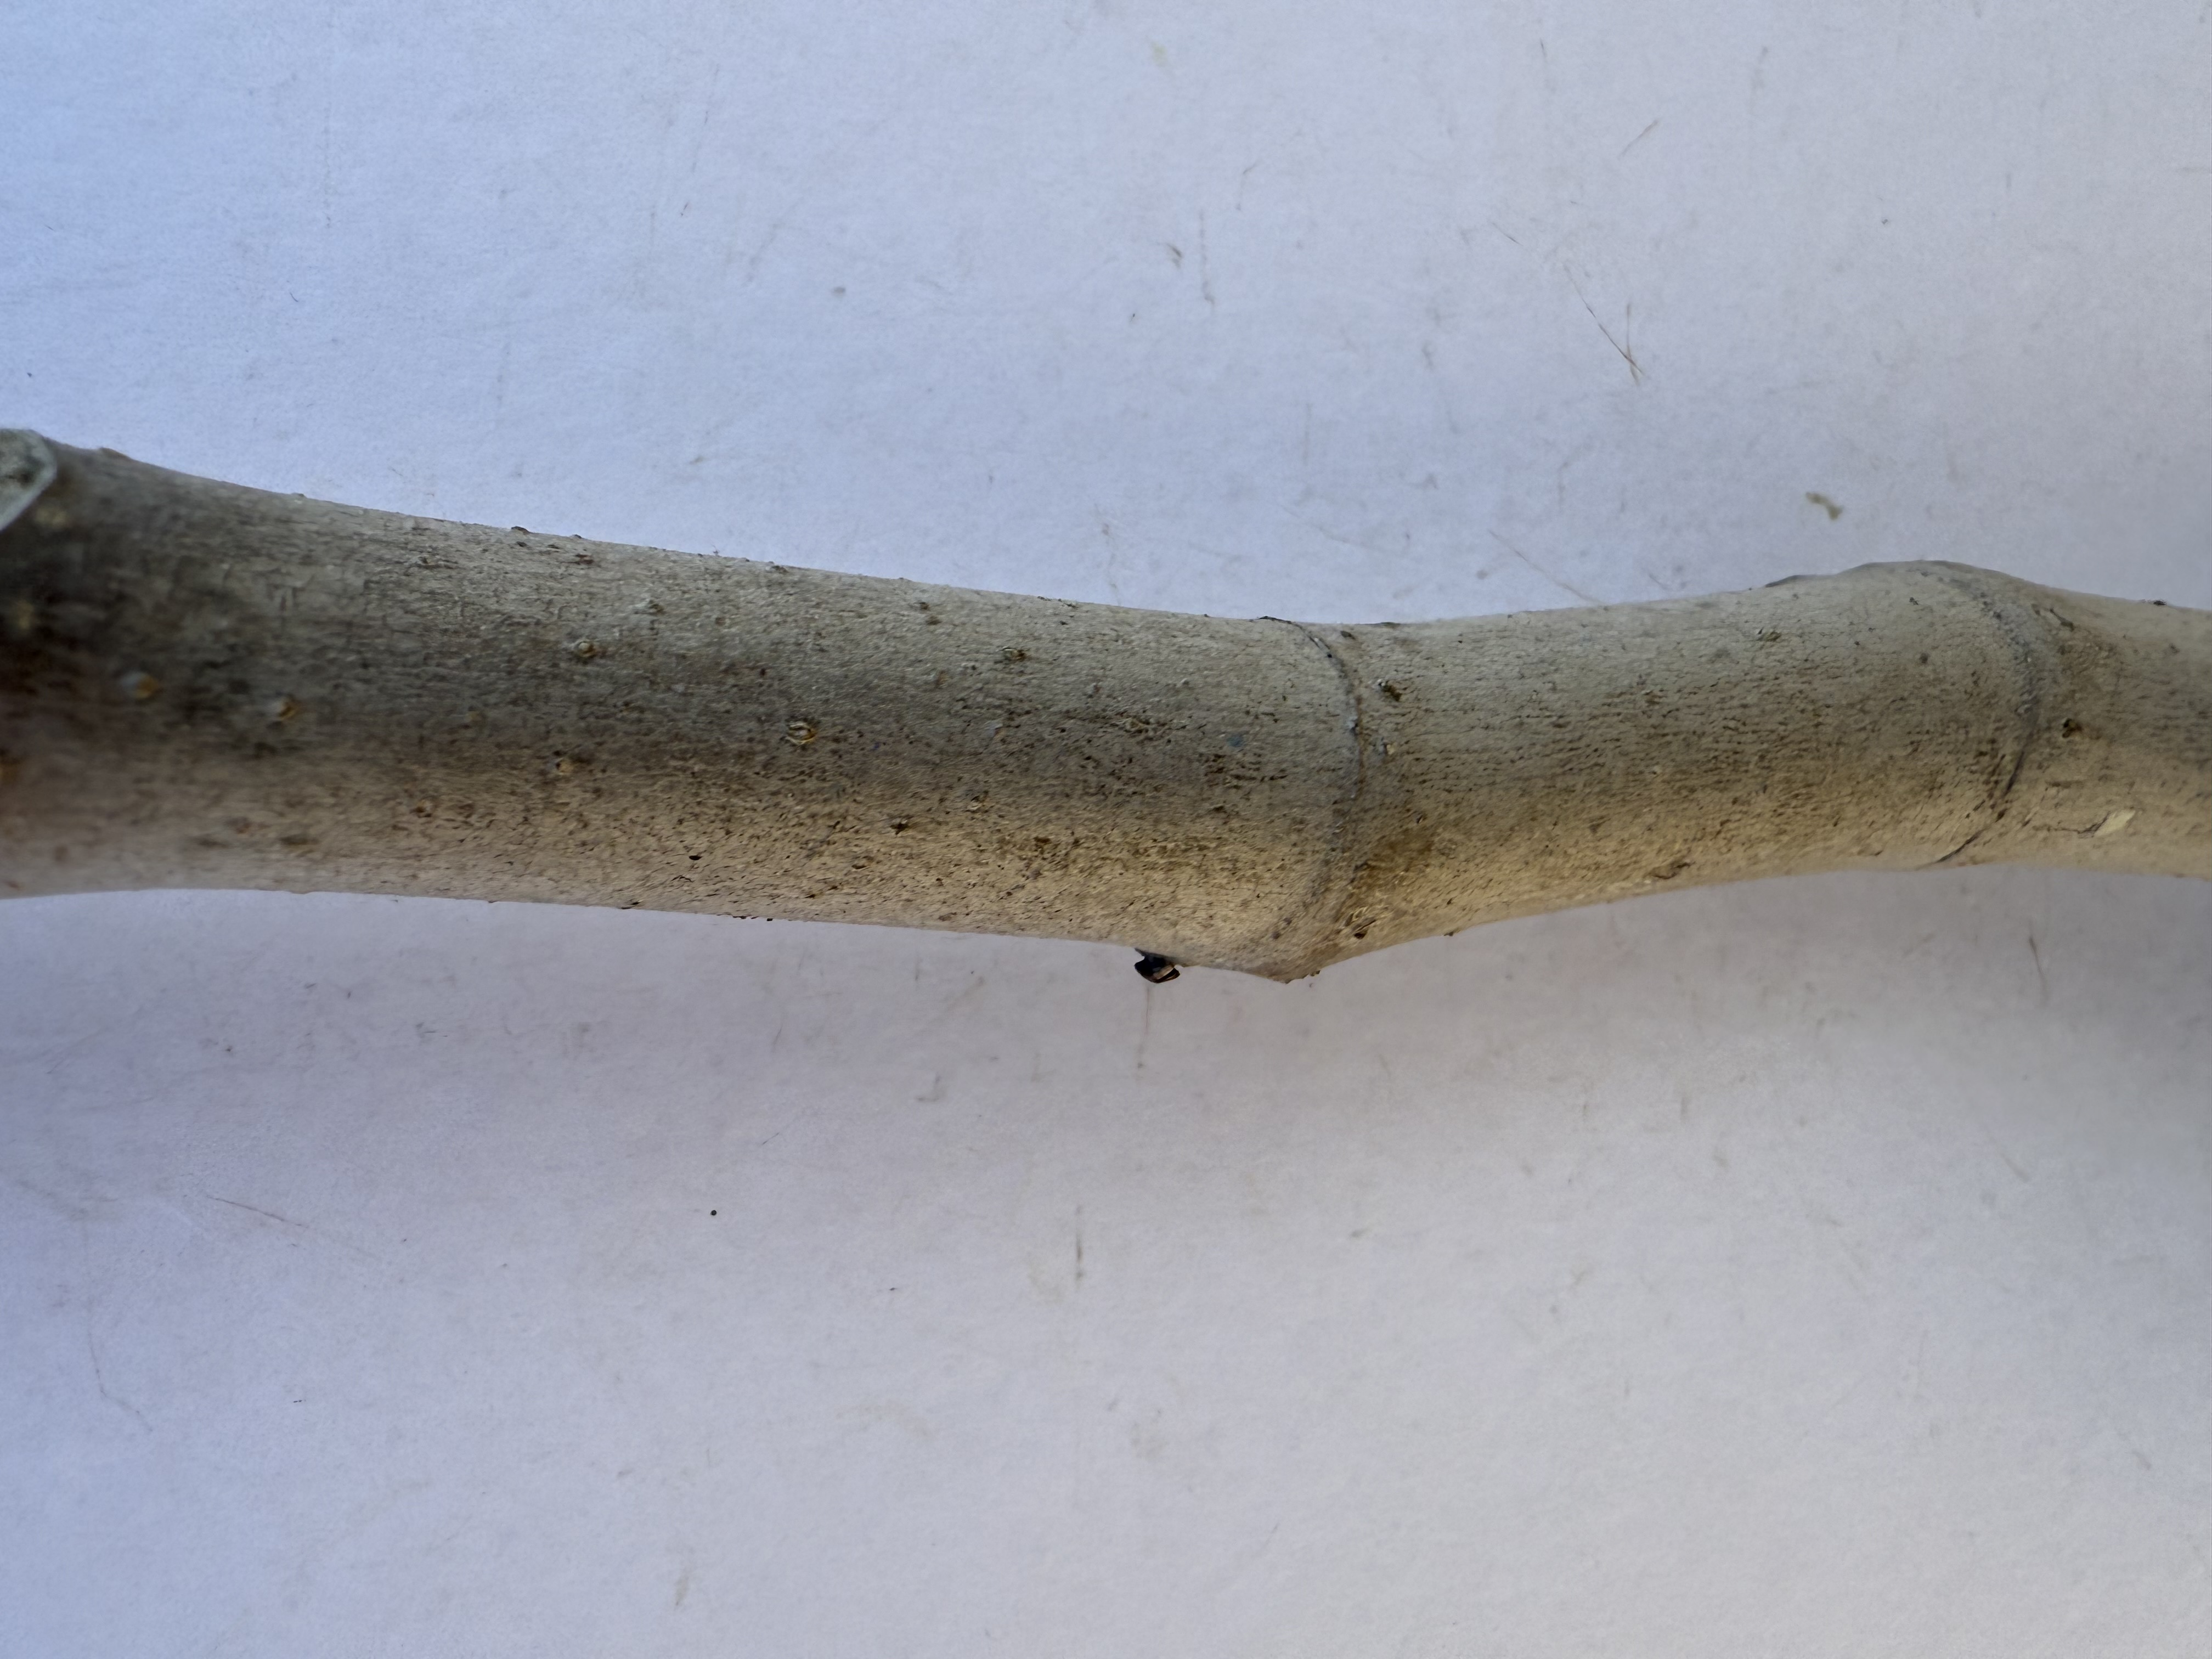
Variety: Bardacik Fig